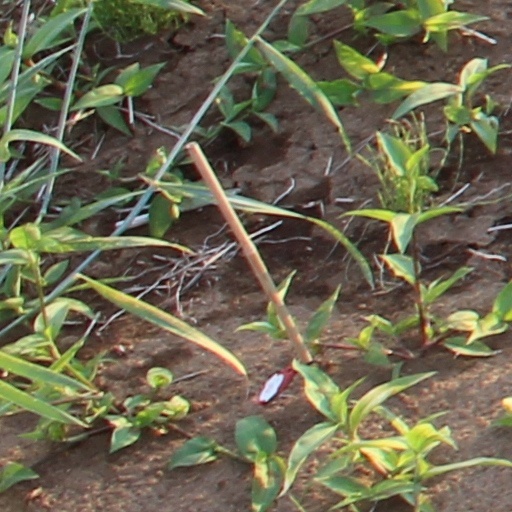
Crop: wheat